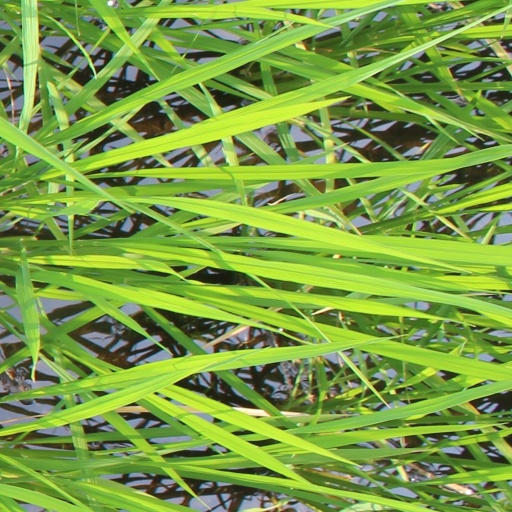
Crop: rice